Leo VI the Wise

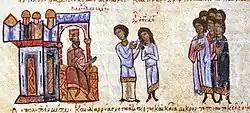
Leo VI (center) and Basil I (left), from the 12th-century manuscript by John Skylitzes

Born on 19 September 866 to the empress Eudokia Ingerina, Leo was either the illegitimate son of Emperor Michael III or the second son of Michael's successor, Basil I the Macedonian. Eudokia was both Michael III's mistress and Basil's wife. In 867, Michael was assassinated by Basil, who succeeded him as emperor. As the second-eldest son of the Emperor, Leo was associated on the throne in 870 and became the direct heir on the death of his older half-brother Constantine in 879. However, Leo and Basil did not like each other; a relationship that only deteriorated after Eudokia's death, when Leo, unhappy with his marriage to Theophano, took up a mistress in the person of Zoe Zaoutzaina. Basil married Zoe off to an insignificant official, and later almost had Leo blinded when he was accused of conspiring against him. On 29 August 886, Basil died in a hunting accident, though he claimed on his deathbed that there was an assassination attempt in which Leo was possibly involved.